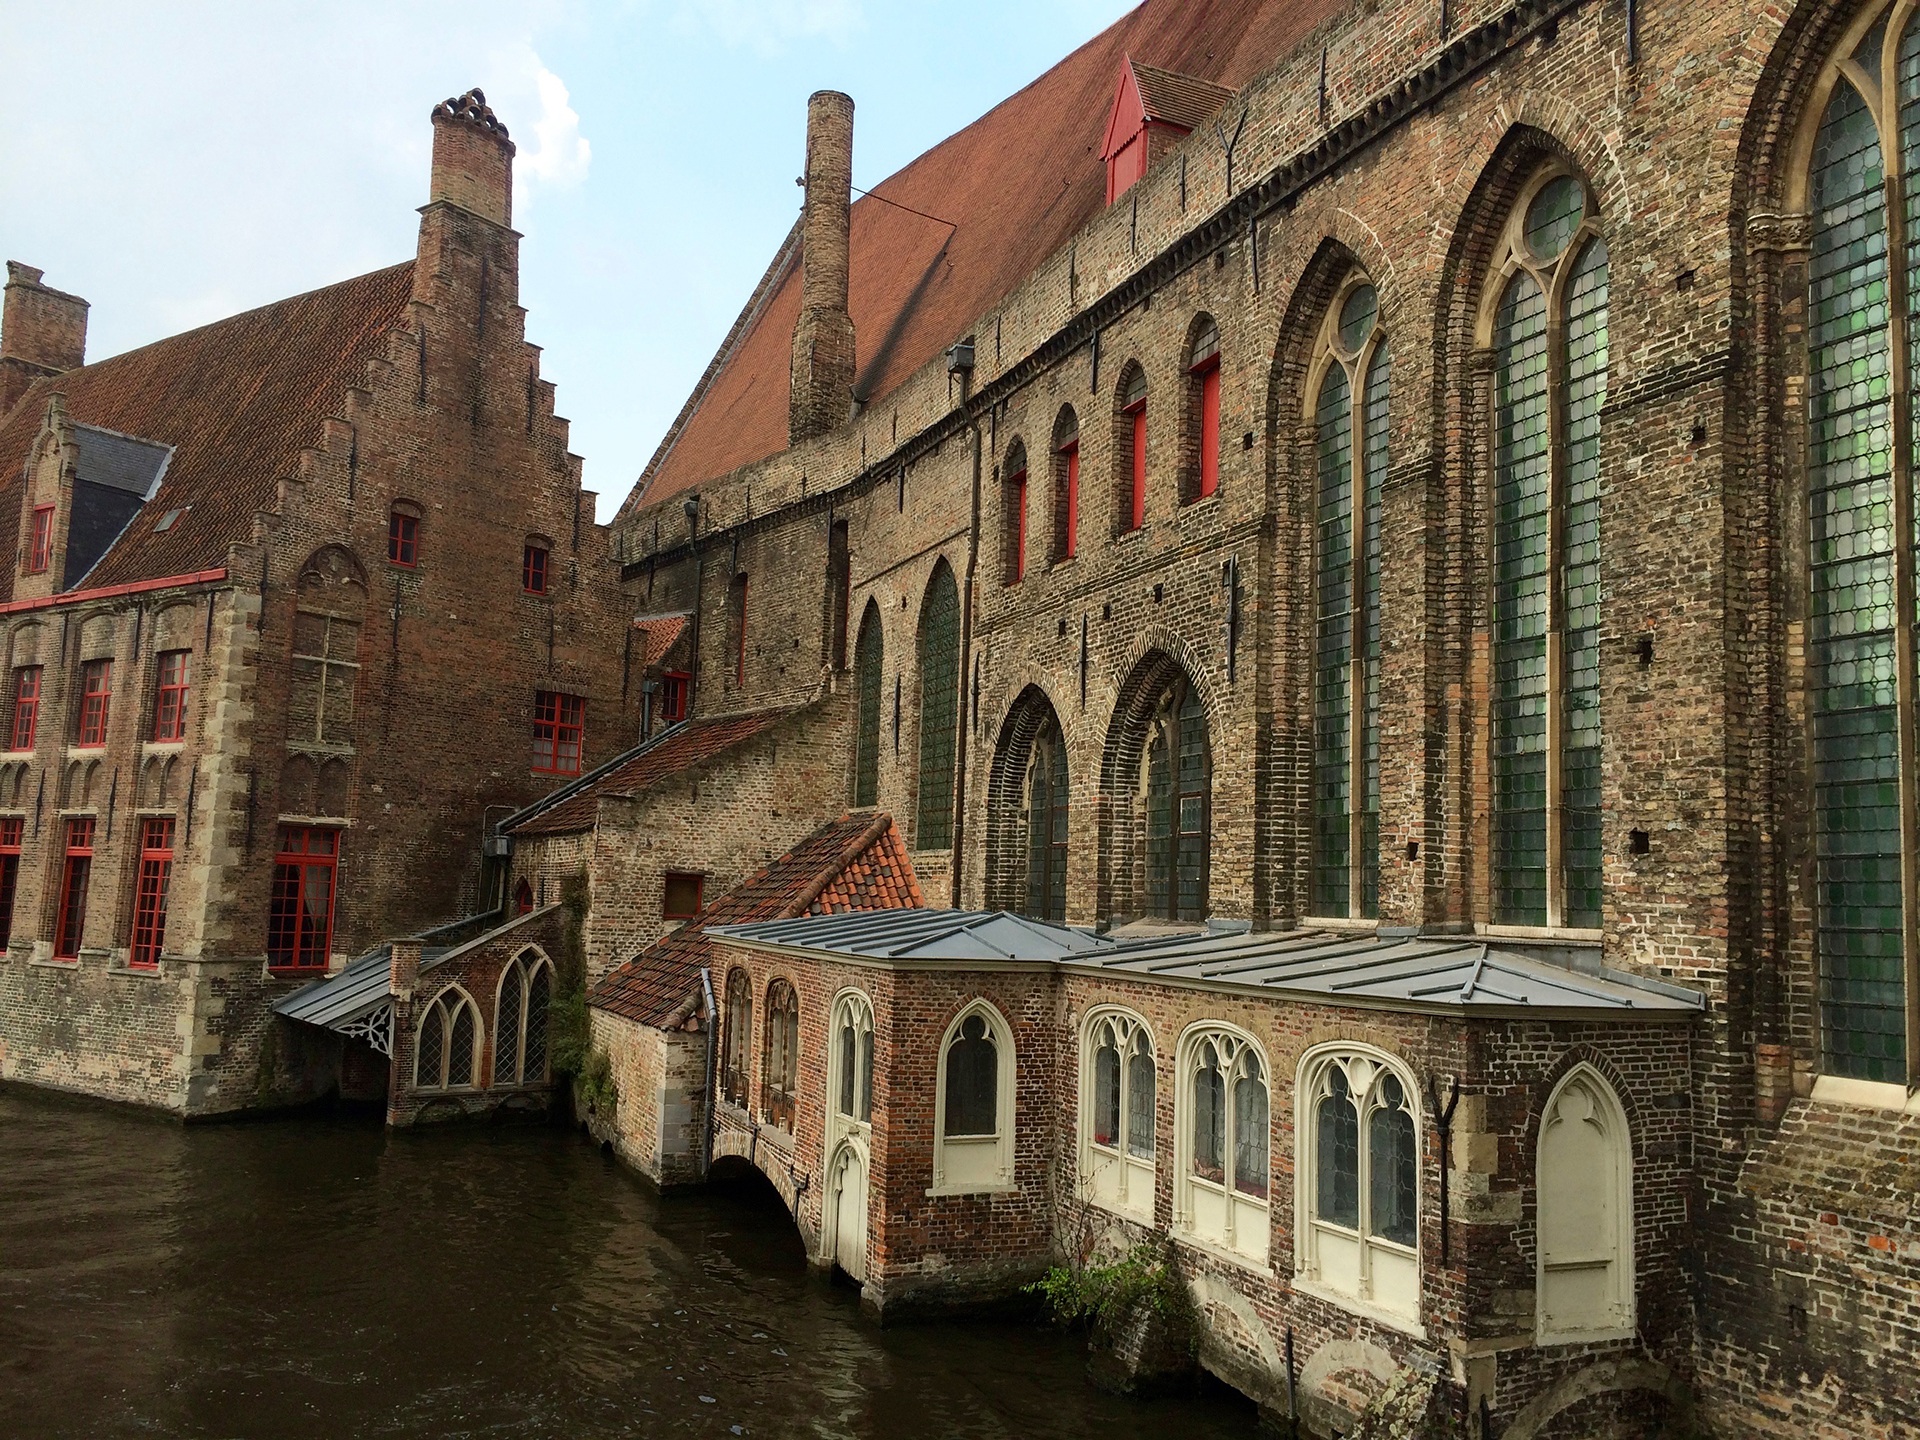
water, nature, architecture, town, building, palace, old, canal, pond, tower, castle, facade, tourism, waterway, place of worship, belgium, medieval architecture, clouds, history, middle ages, bruges, the cathedral, the summer, the construction, st john's hospital